Mercedita Apura

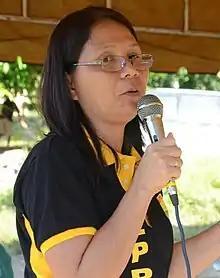

Mercedita "Mercy" Rabanes Apura is a Filipino politician from Carcar, Cebu, Philippines. She previously served as the mayor of Carcar. Apura also previously held position as barangay captain of Valladolid, Carcar and as city councilor.